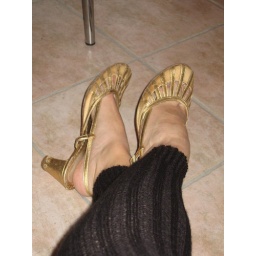
and we party again tonight. this is how we do it in treviso. on my bike with my fur and golden shoes